Pyrilutamide

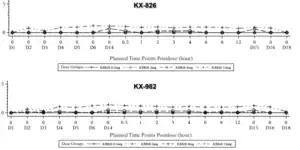
Plasma concentration of pyrilutamide and metabolite KX-982 in different dose groups in phase Ib clinical trials in China

Pyrilutamide binds to the androgen receptor with a very high affinity with an IC of 0.28 nM. Reference drug bicalutamide had an IC of 3.1 nM.